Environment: real
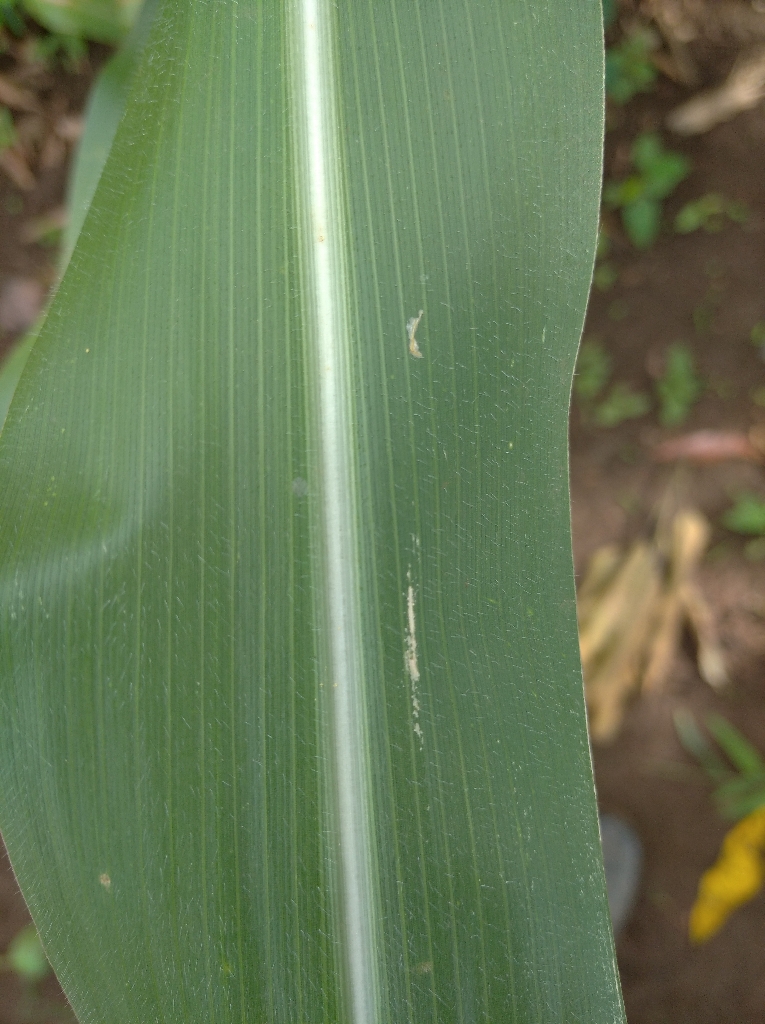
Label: healthy